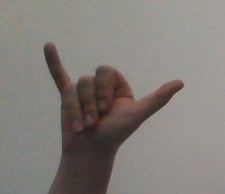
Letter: ya